Monica Puig career statistics

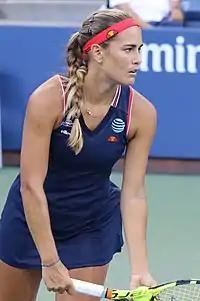
Puig at the 2016 US Open

"Only main-draw results in WTA Tour, Grand Slam tournaments, Billie Jean King Cup (Fed Cup), Hopman Cup and Olympic Games are included in win–loss records."